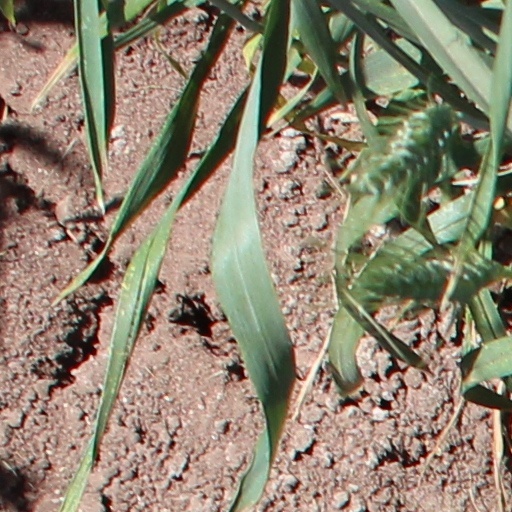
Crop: wheat